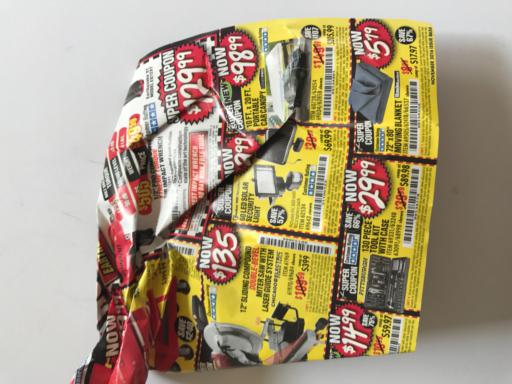
Waste category: paper